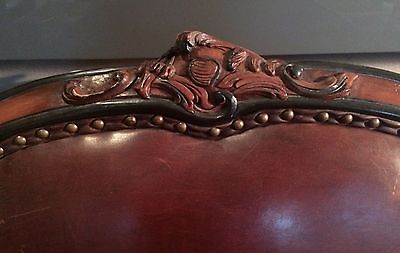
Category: sofa